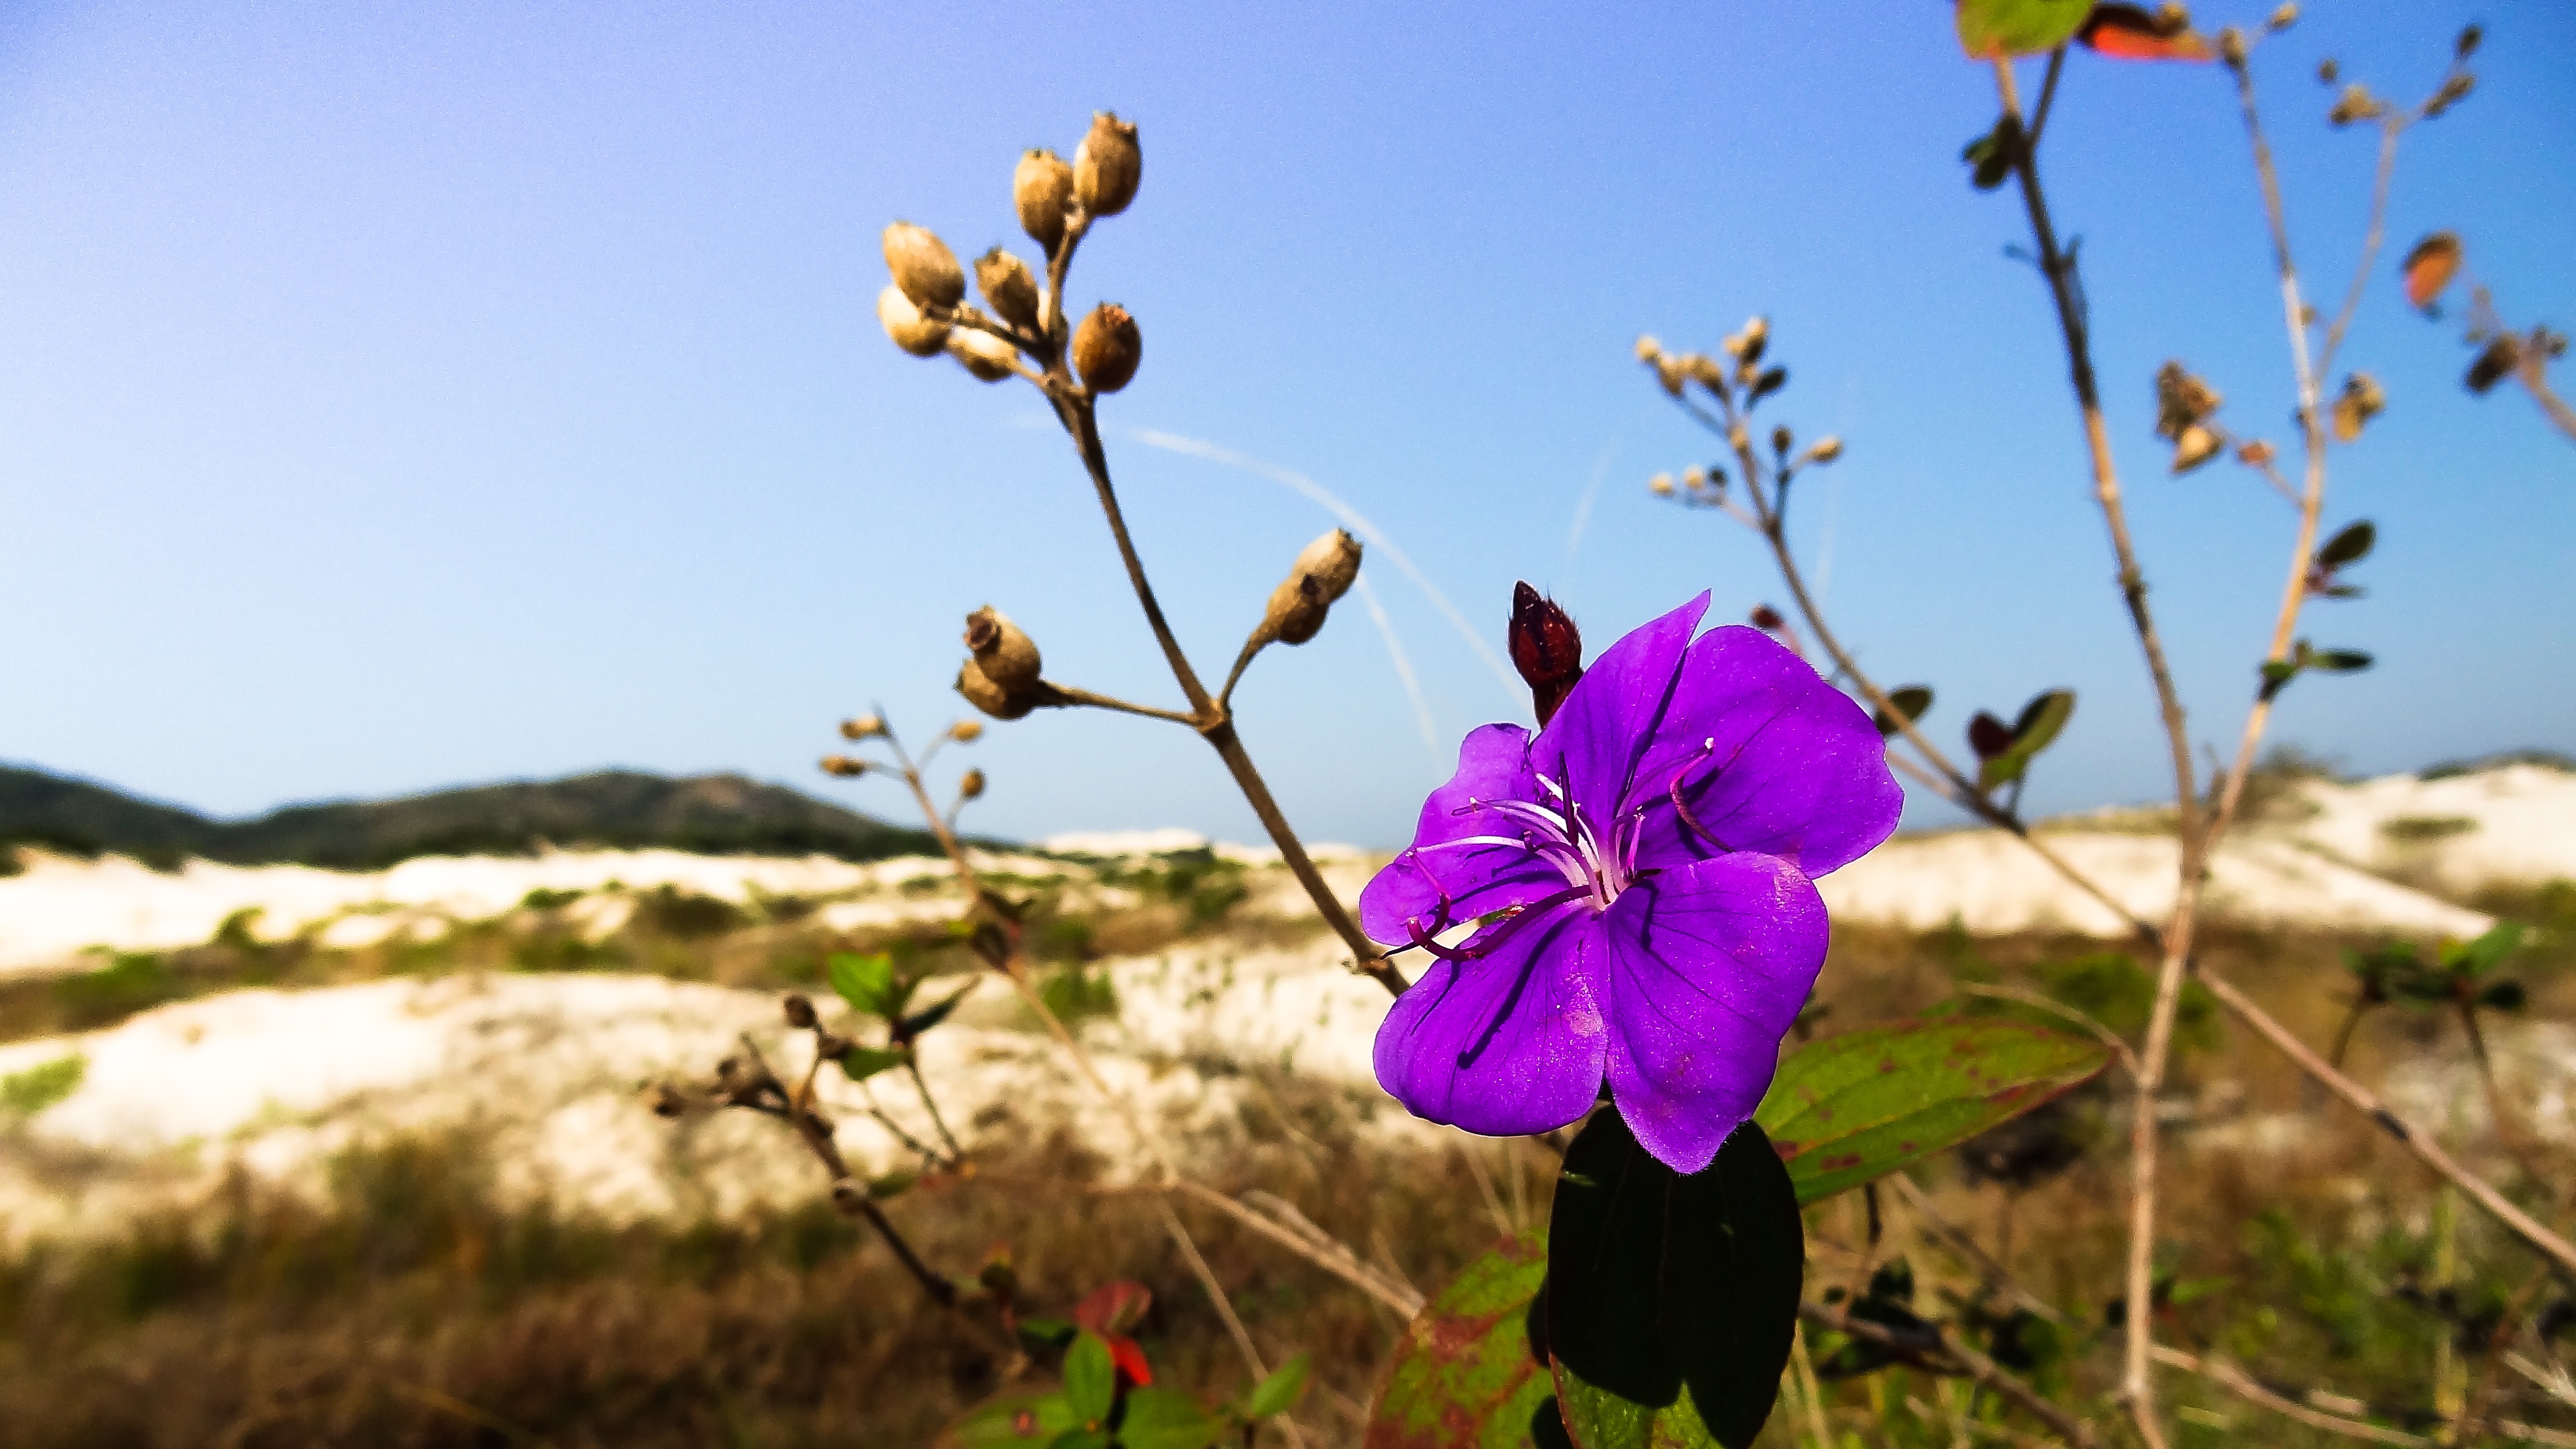
landscape, nature, blossom, winter, plant, sunlight, leaf, flower, petal, spring, botany, colorful, trip, flora, wildflower, colorful flowers, dunes, colored, macro photography, flowering plant, ornamental flower, pond concei o, land plant